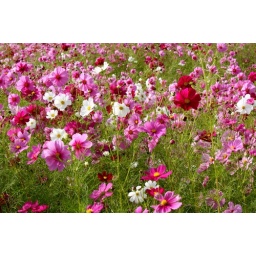
Cosmos flowers in a field near Aki-Kokubunji Temple, Higashi-Hiroshima.